Effects of the 1947 Fort Lauderdale hurricane in Florida

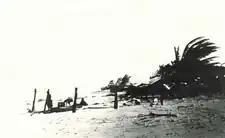
Damage at Deerfield Beach

Significant coastal flooding and beach erosion affected the county. In Fort Lauderdale, the New River overflowed its banks and submerged downtown streets, and according to the local newspaper at the time, "whitecaps broke on East Las Olas Boulevard a mile (1.6 km) inland." Tides reached at Hillsboro Inlet and along the coast from Fort Lauderdale northward. At Port Everglades, which reported 6.5-ft (2-m) tides, two freighters were unmoored; high tides carved a channel deep and rendered a nearby road impassable while nearly reopening New River Inlet, which had silted over and never re-emerged since the 1935 Yankee hurricane. High tides tore away a 150-foot-wide (45.7-m) strip of shoreline at Deerfield Beach, destroying six homes, and at Dania Beach half the oceanfront park was covered by sand. Even five days after the storm, the municipal beach at Pompano Beach was still largely flooded, with most shrubbery annihilated and leaves having been plastered by the wind to the walls of buildings; the bridge over the Hillsboro Inlet was also blocked by floodwaters.